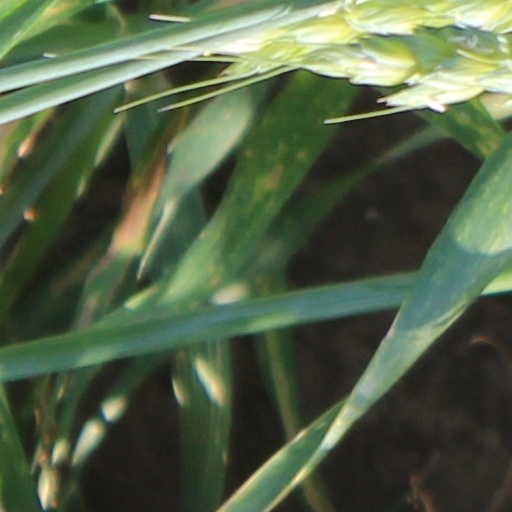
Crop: wheat